John Martin Thomas

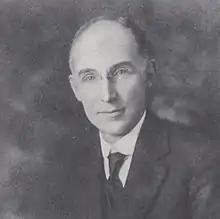
Thomas pictured in "La Vie 1922", Penn State yearbook

John Martin Thomas (December 27, 1869 – February 26, 1952) was an American academic administrator who served as the ninth president of Middlebury College, the ninth president of Penn State, and the twelfth president of Rutgers University.